Computing the Continuous Discretely

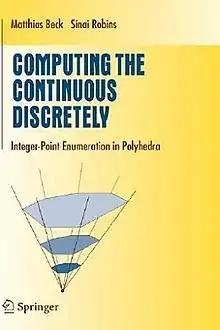
First edition cover

Computing the Continuous Discretely: Integer-Point Enumeration in Polyhedra is an undergraduate-level textbook in geometry, on the interplay between the volume of convex polytopes and the number of lattice points they contain. It was written by Matthias Beck and Sinai Robins, and published in 2007 by Springer-Verlag in their Undergraduate Texts in Mathematics series (Vol. 154). A second edition was published in 2015, and a German translation of the first edition by Kord Eickmeyer, "Das Kontinuum diskret berechnen", was published by Springer in 2008.